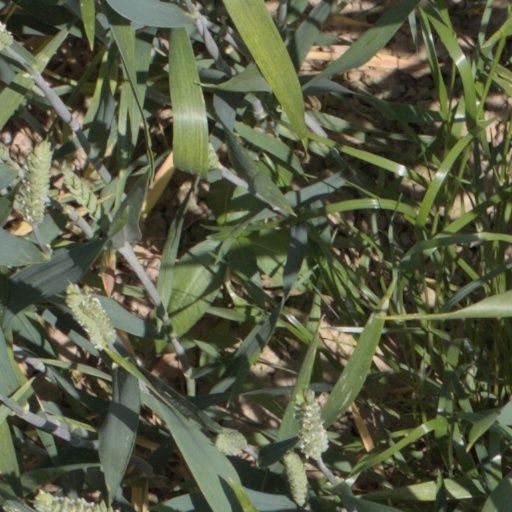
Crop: wheat